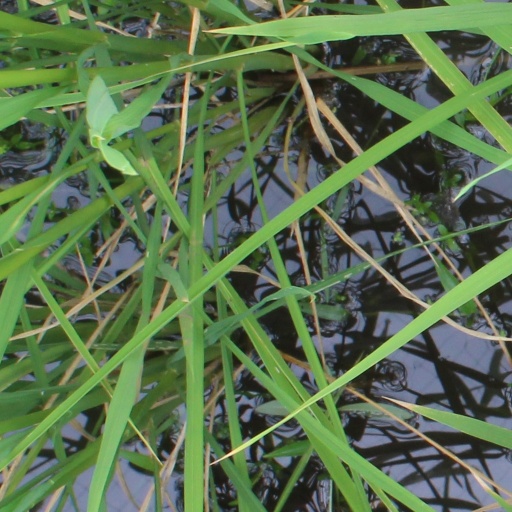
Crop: rice